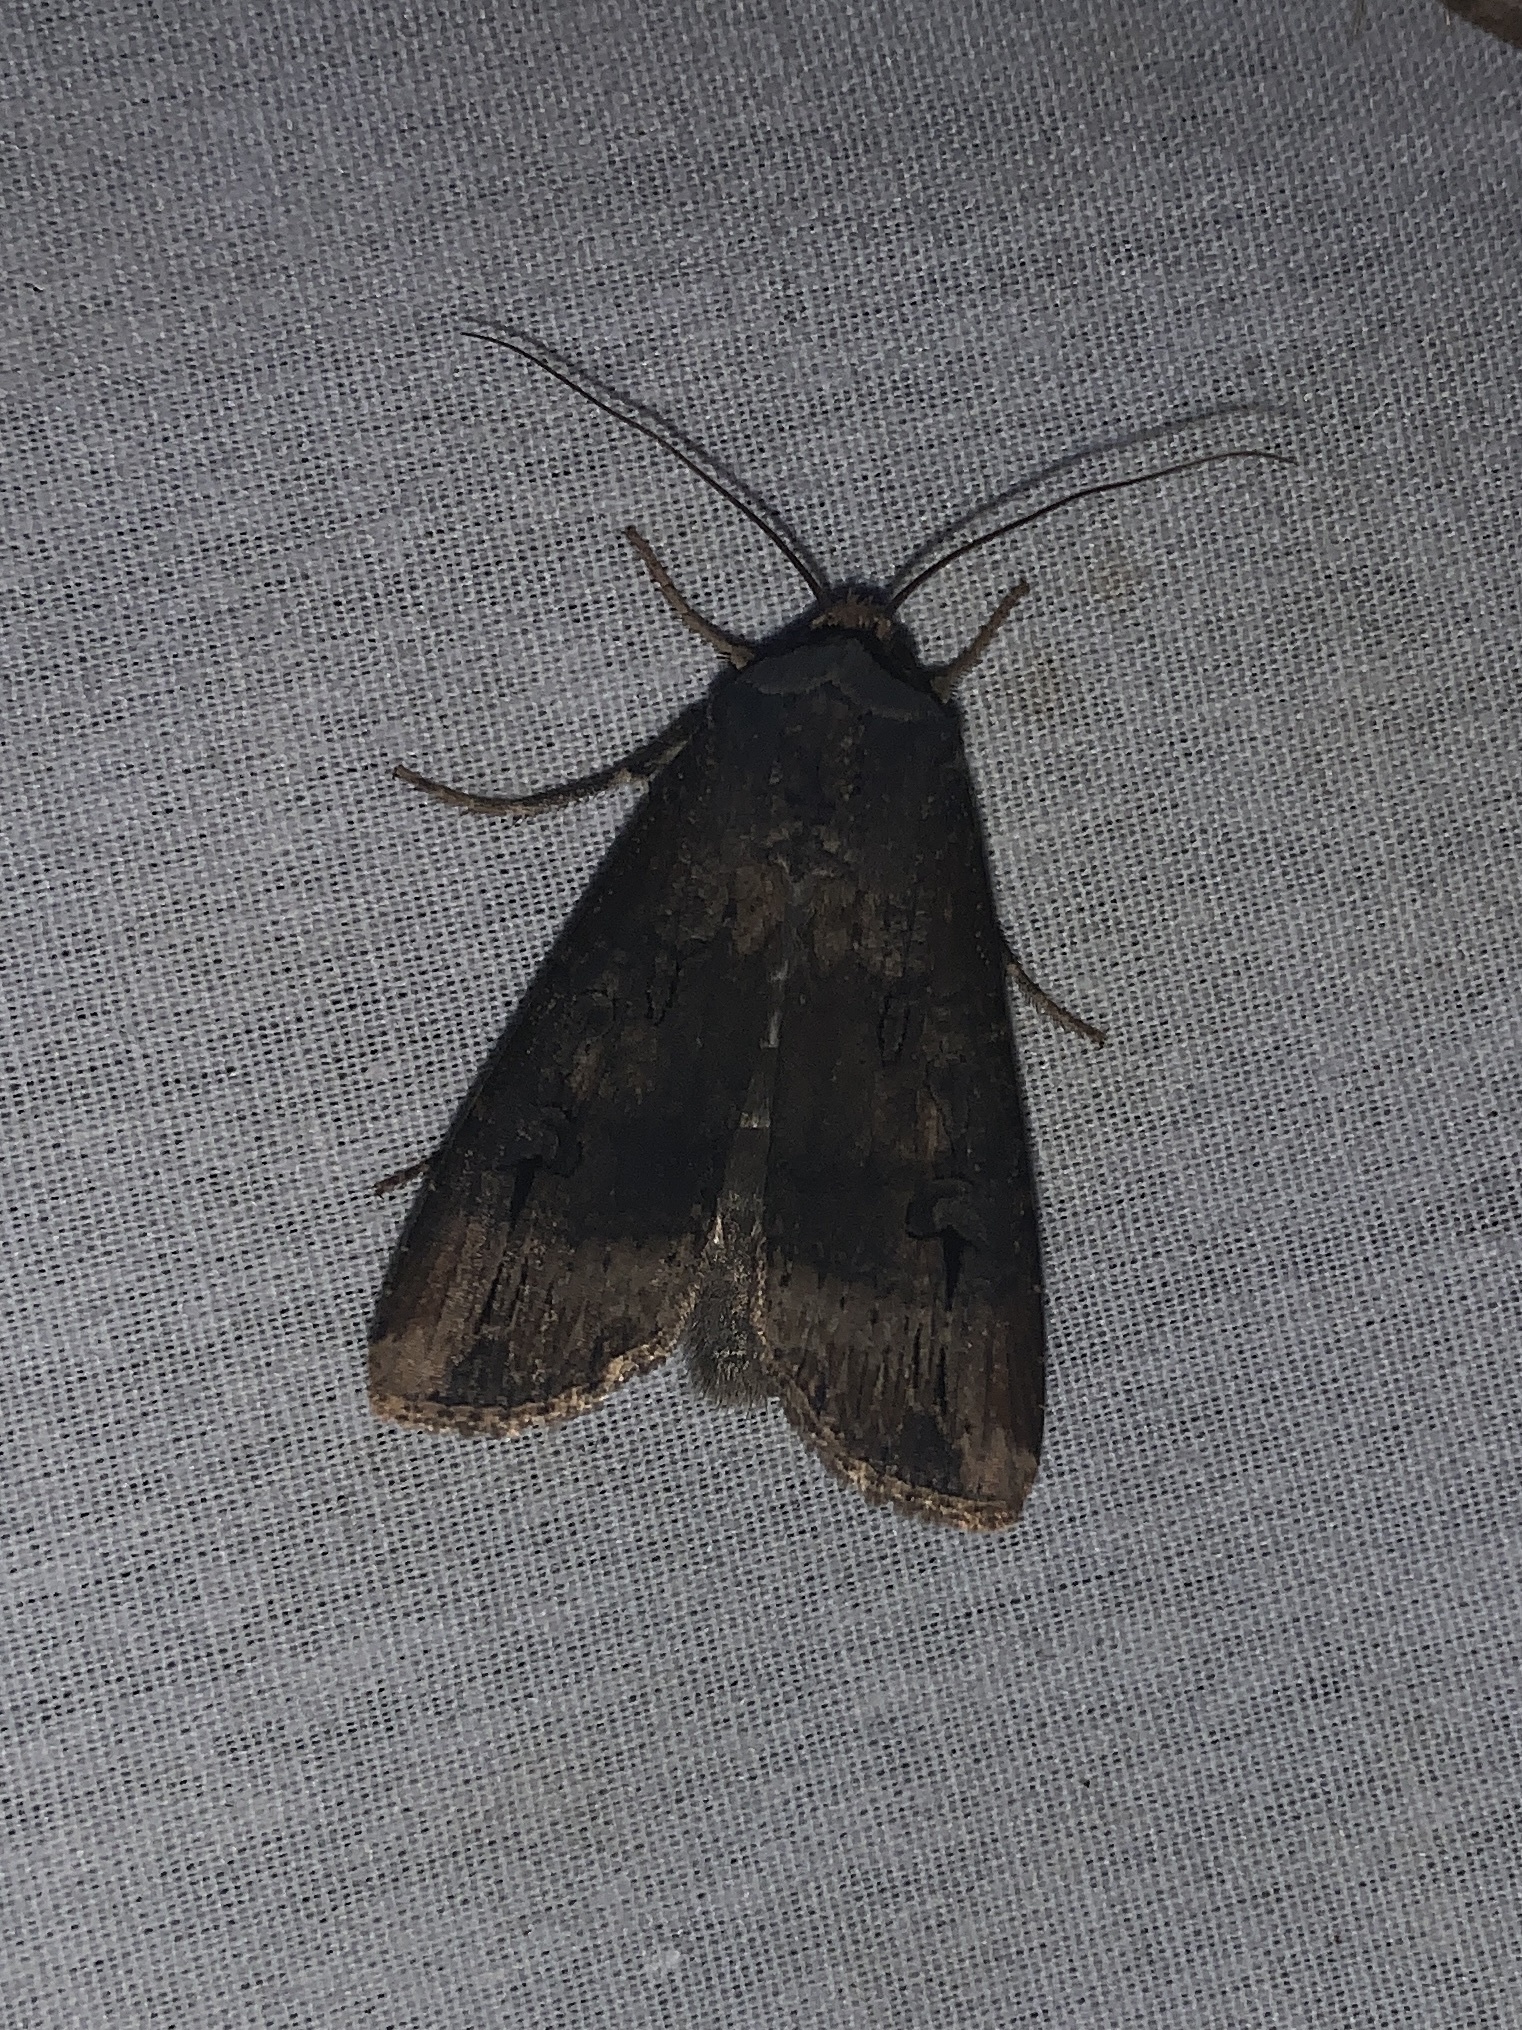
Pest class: cutworms